Empire State Building

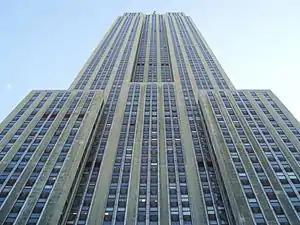
A series of setbacks causes the building to taper with height.

Work on the building's interior and crowning mast commenced after the topping out. The mooring mast topped out on November 21, two months after the steelwork had been completed. Meanwhile, work on the walls and interior was progressing at a quick pace, with exterior walls built up to the 75th floor by the time steelwork had been built to the 95th floor. The majority of the facade was already finished by the middle of November. Because of the building's height, it was deemed infeasible to have many elevators or large elevator cabins, so the builders contracted with the Otis Elevator Company to make 66 cars that could speed at , which represented the largest-ever elevator order at the time.